Mary Blatchley Briggs

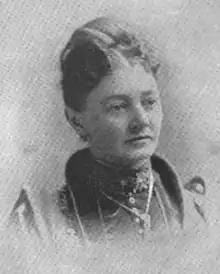
Mary Briggs, 1892

She married John S. Briggs at Council Bluffs, on December 24, 1867. Thereafter, they resided in Omaha, Nebraska. Mr. Briggs was born in Ohio, but was reared in Iowa, removing to Nebraska in 1856. He was the son of Ansel Briggs, first governor of the State of Iowa. John, along with Dr. Miller, was one of the founders of the "Omaha Herald".